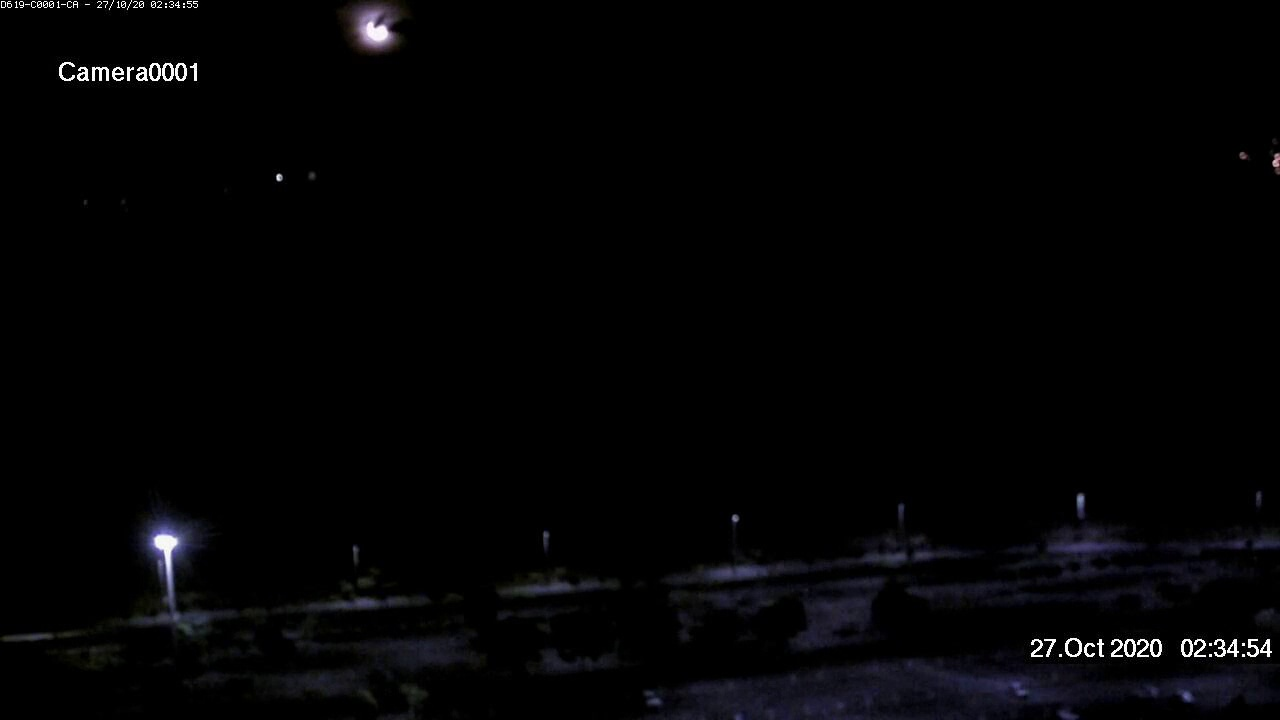
Fire: no
Smoke: no